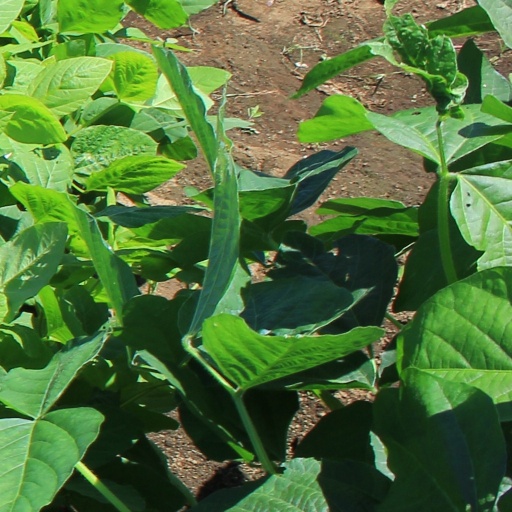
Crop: soybean